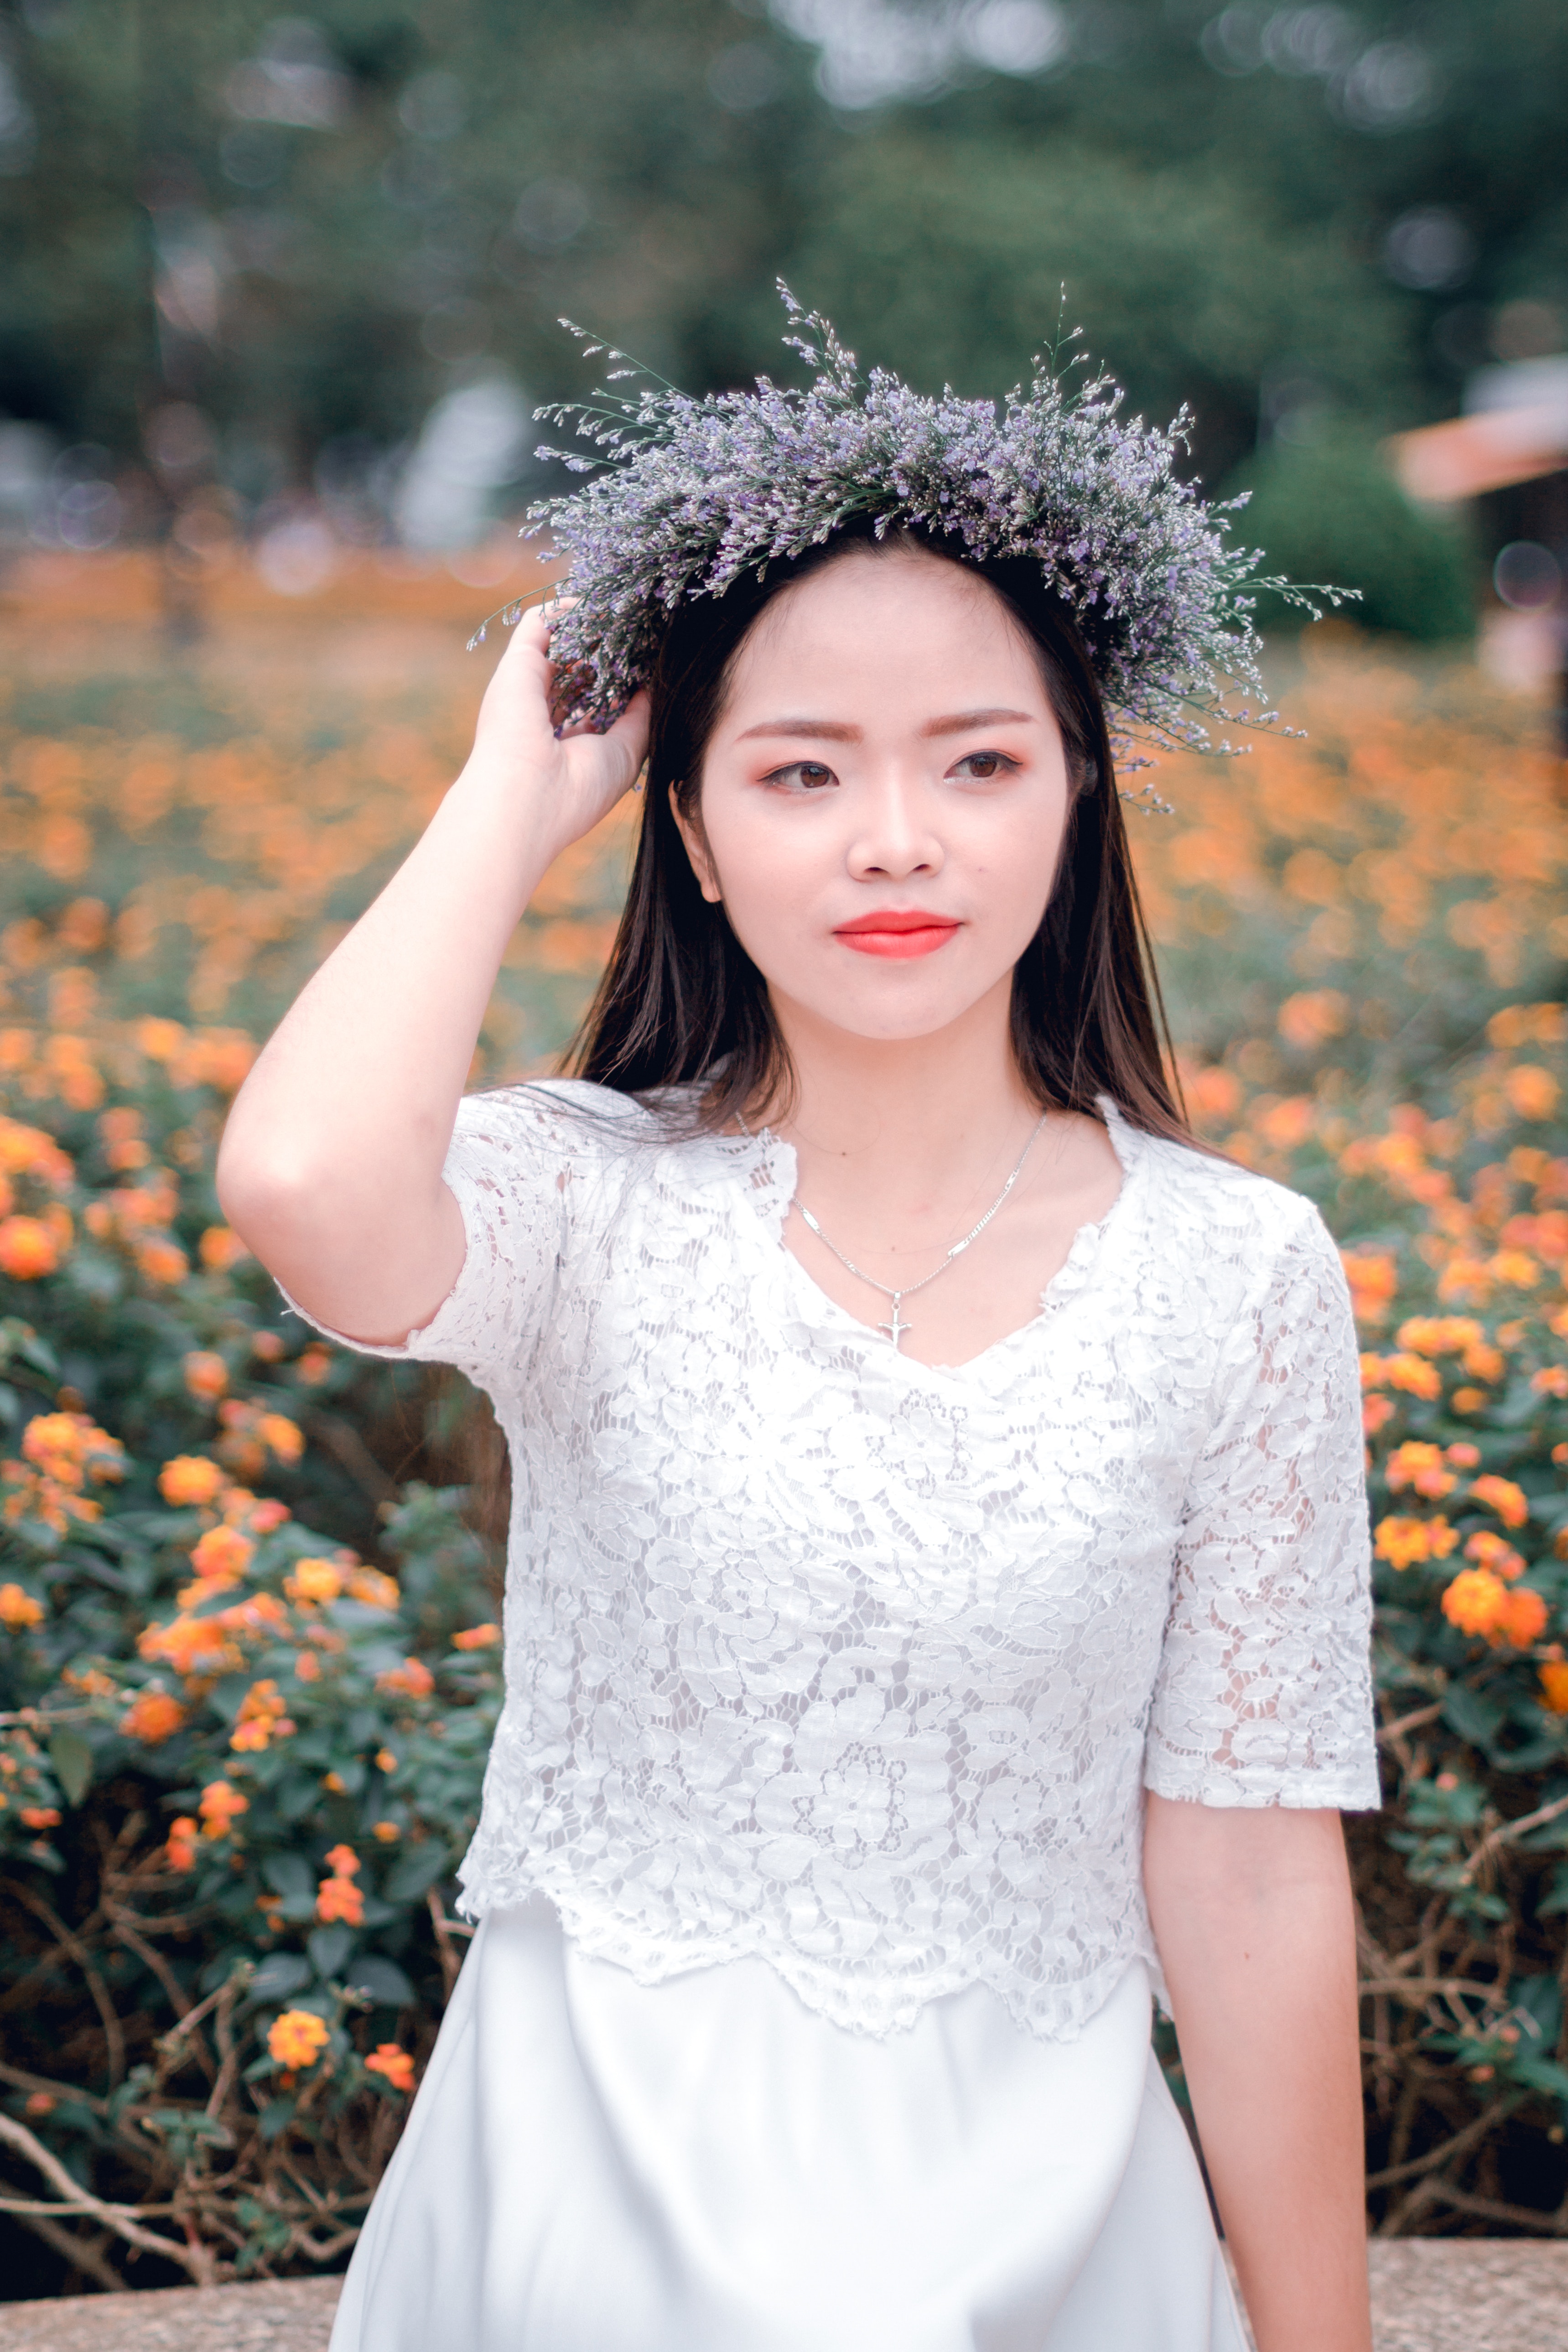
face, white, headpiece, photograph, clothing, beauty, hair accessory, head, skin, dress, yellow, photography, photo shoot, fashion, spring, eye, child, lip, shoulder, headgear, crown, fashion accessory, long hair, child model, flower, portrait photography, summer, plant, happy, textile, sunlight, headband, neck, model, lace, petal, portrait, brown hair, flash photography